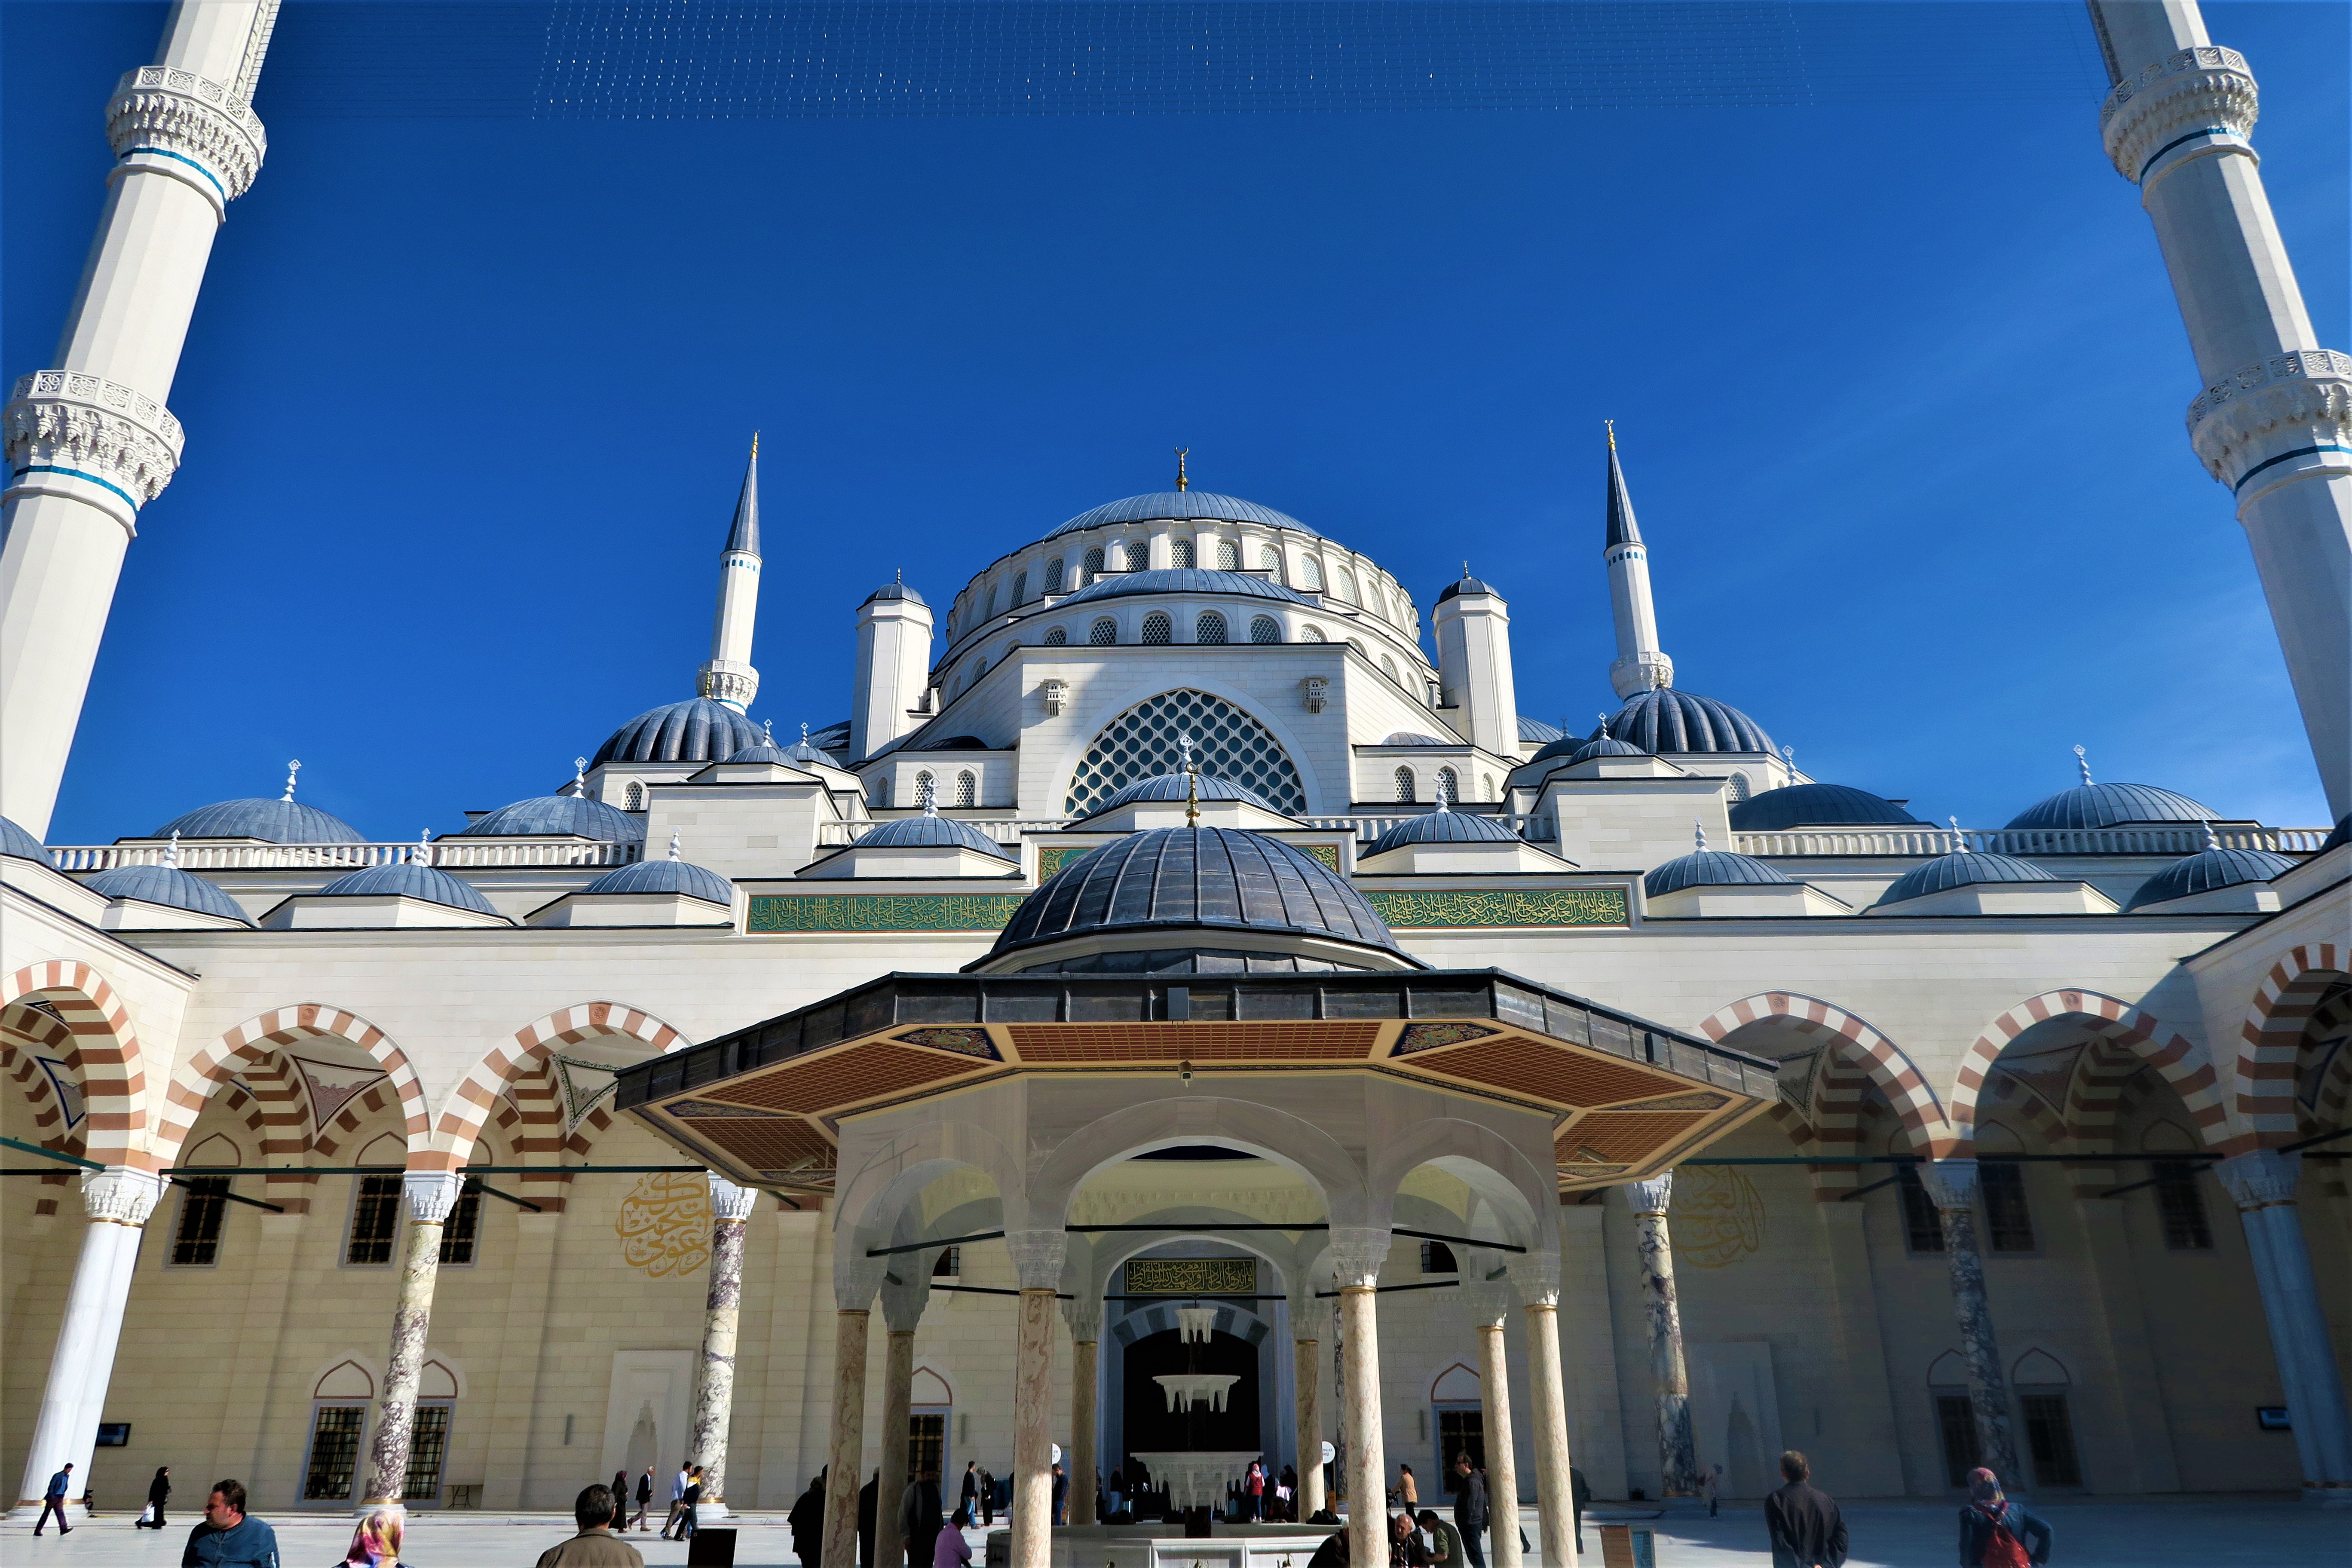
mosque, minaret, architecture, dome, religion, islam, art, beautiful, place of worship, building, landmark, khanqah, holy places, byzantine architecture, classical architecture, shrine, sky, tourist attraction, historic site, tourism, world, temple, facade, vacation